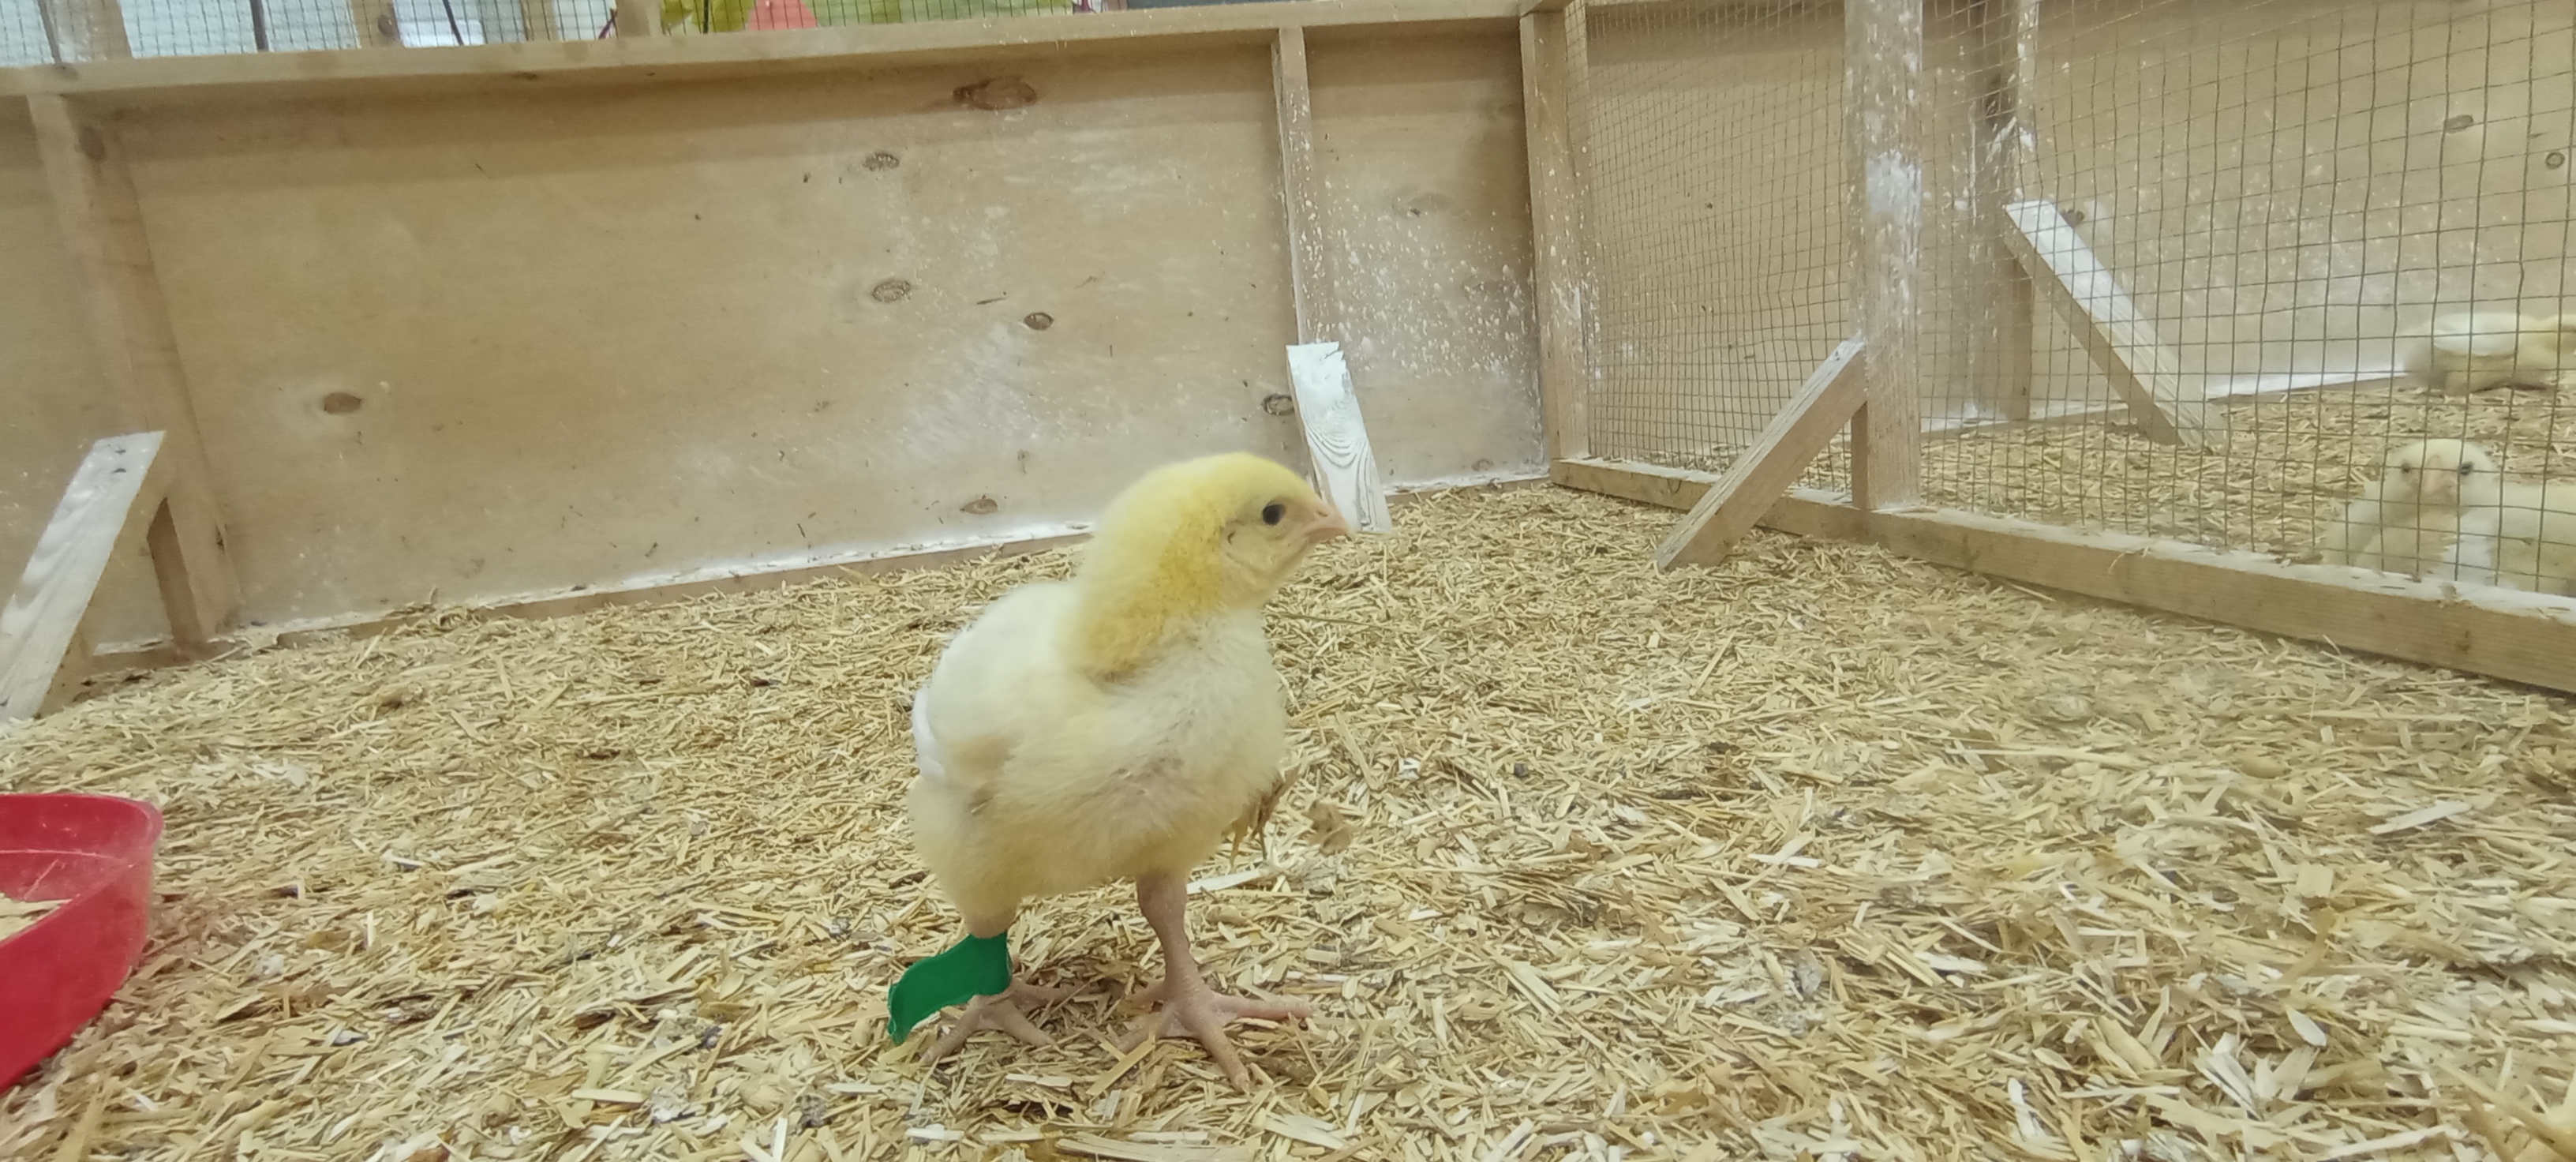
Weight: 214 g